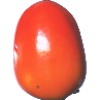
Label: Kaki 1